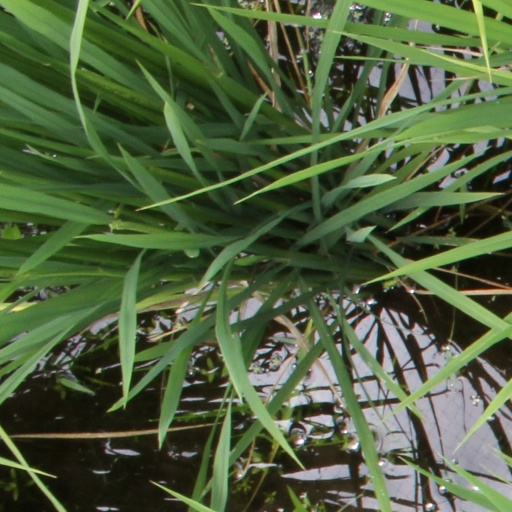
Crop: rice